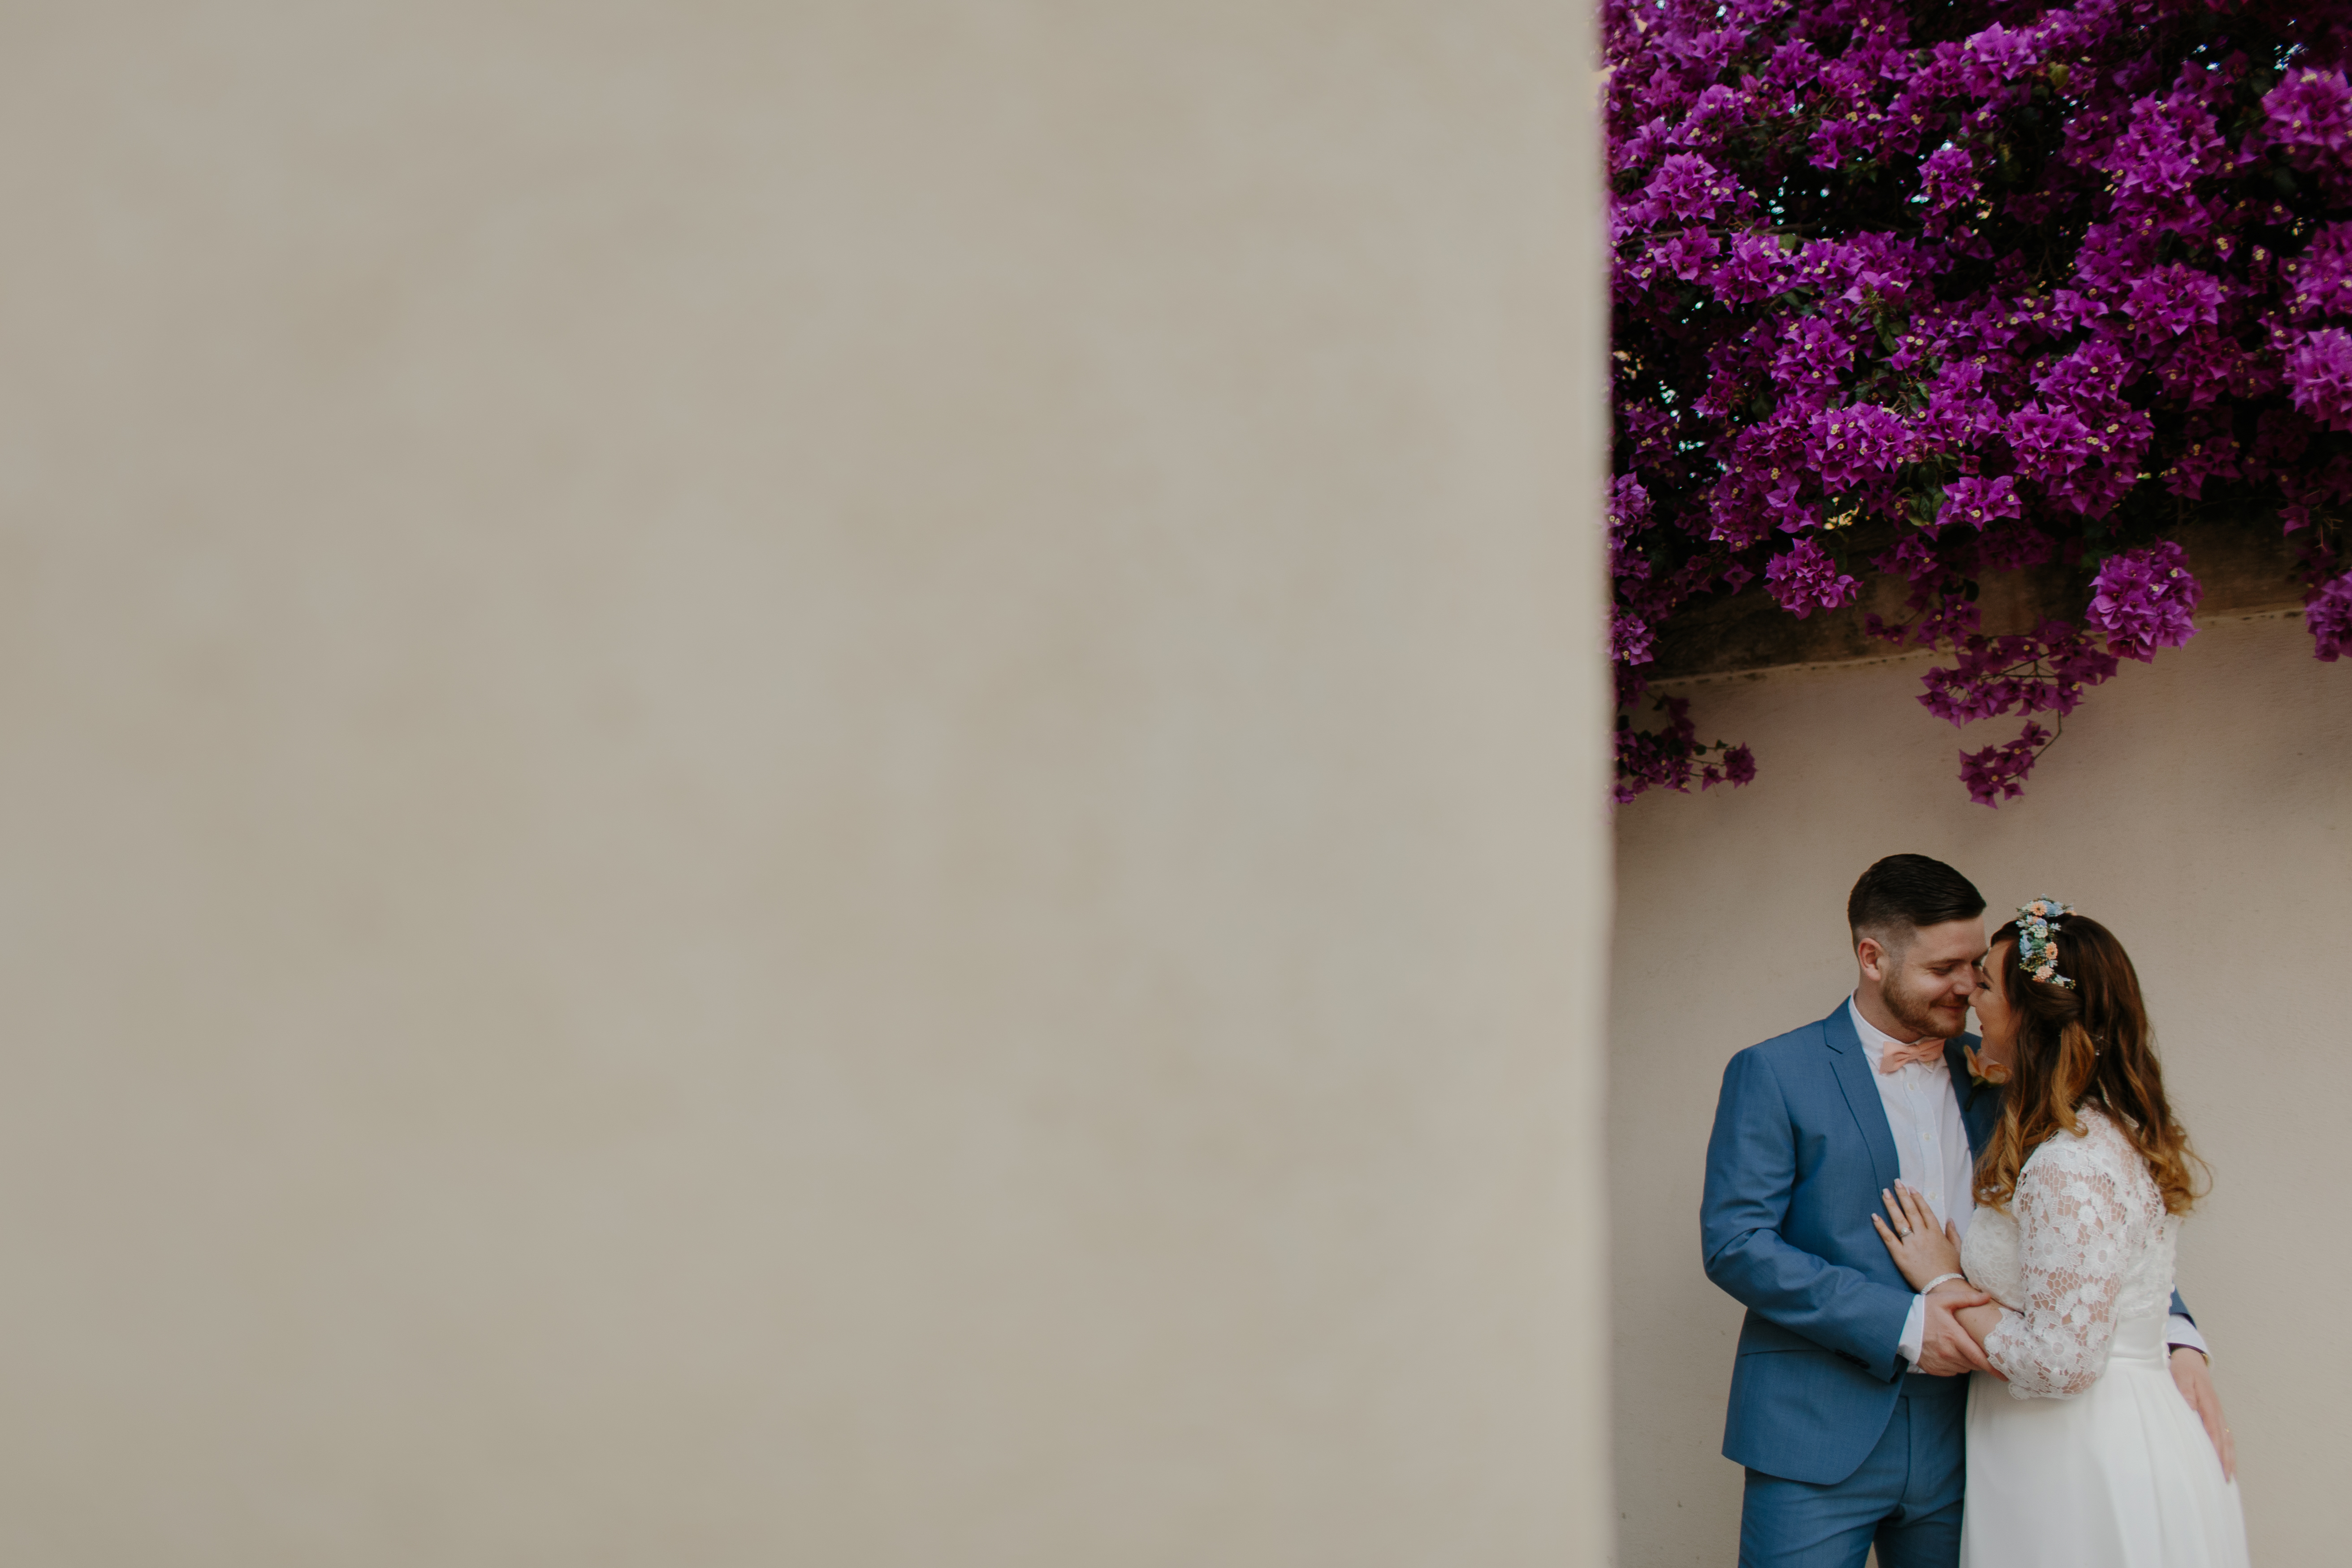
photography, flower, blue, bride, ceremony, photograph